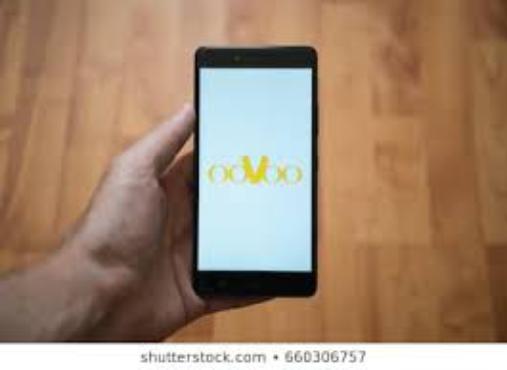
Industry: Others